University of Raparin

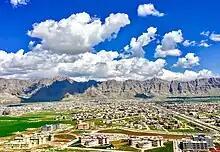
University of Raparin (Rania Campus)

In 2013, the University of Raparin was formally recognized by the Ministry of Higher Education and Scientific Research of Iraq. The University of Raparin has also scientific and academic relations with local and international universities.